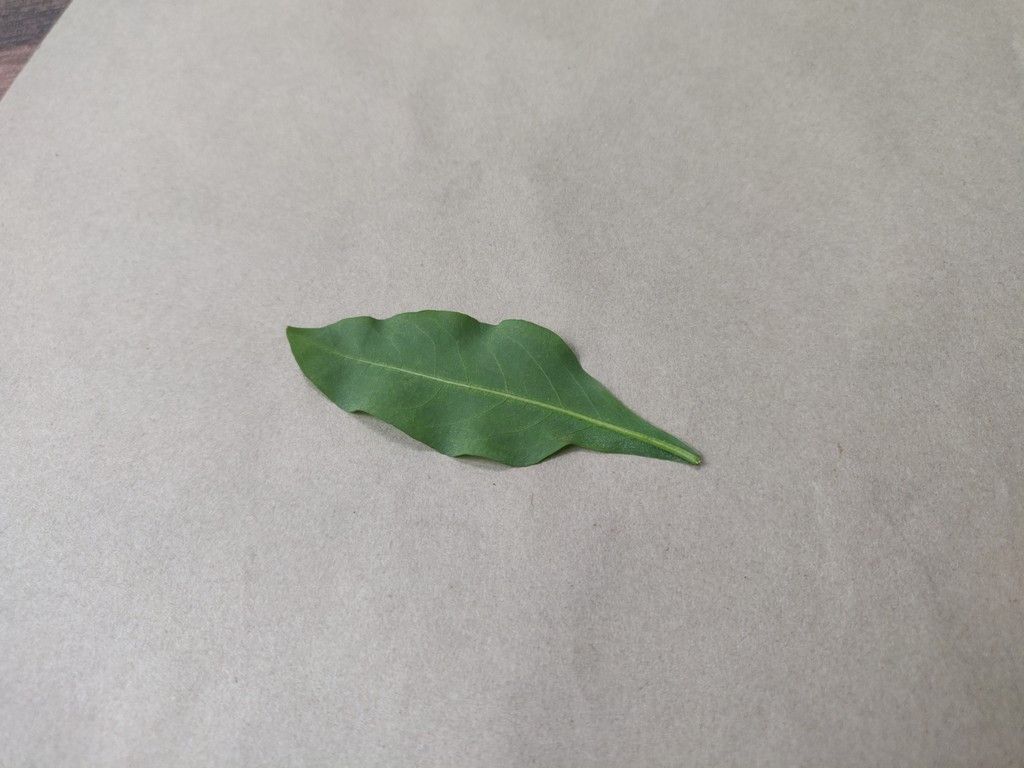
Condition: Healthy
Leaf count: single
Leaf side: back